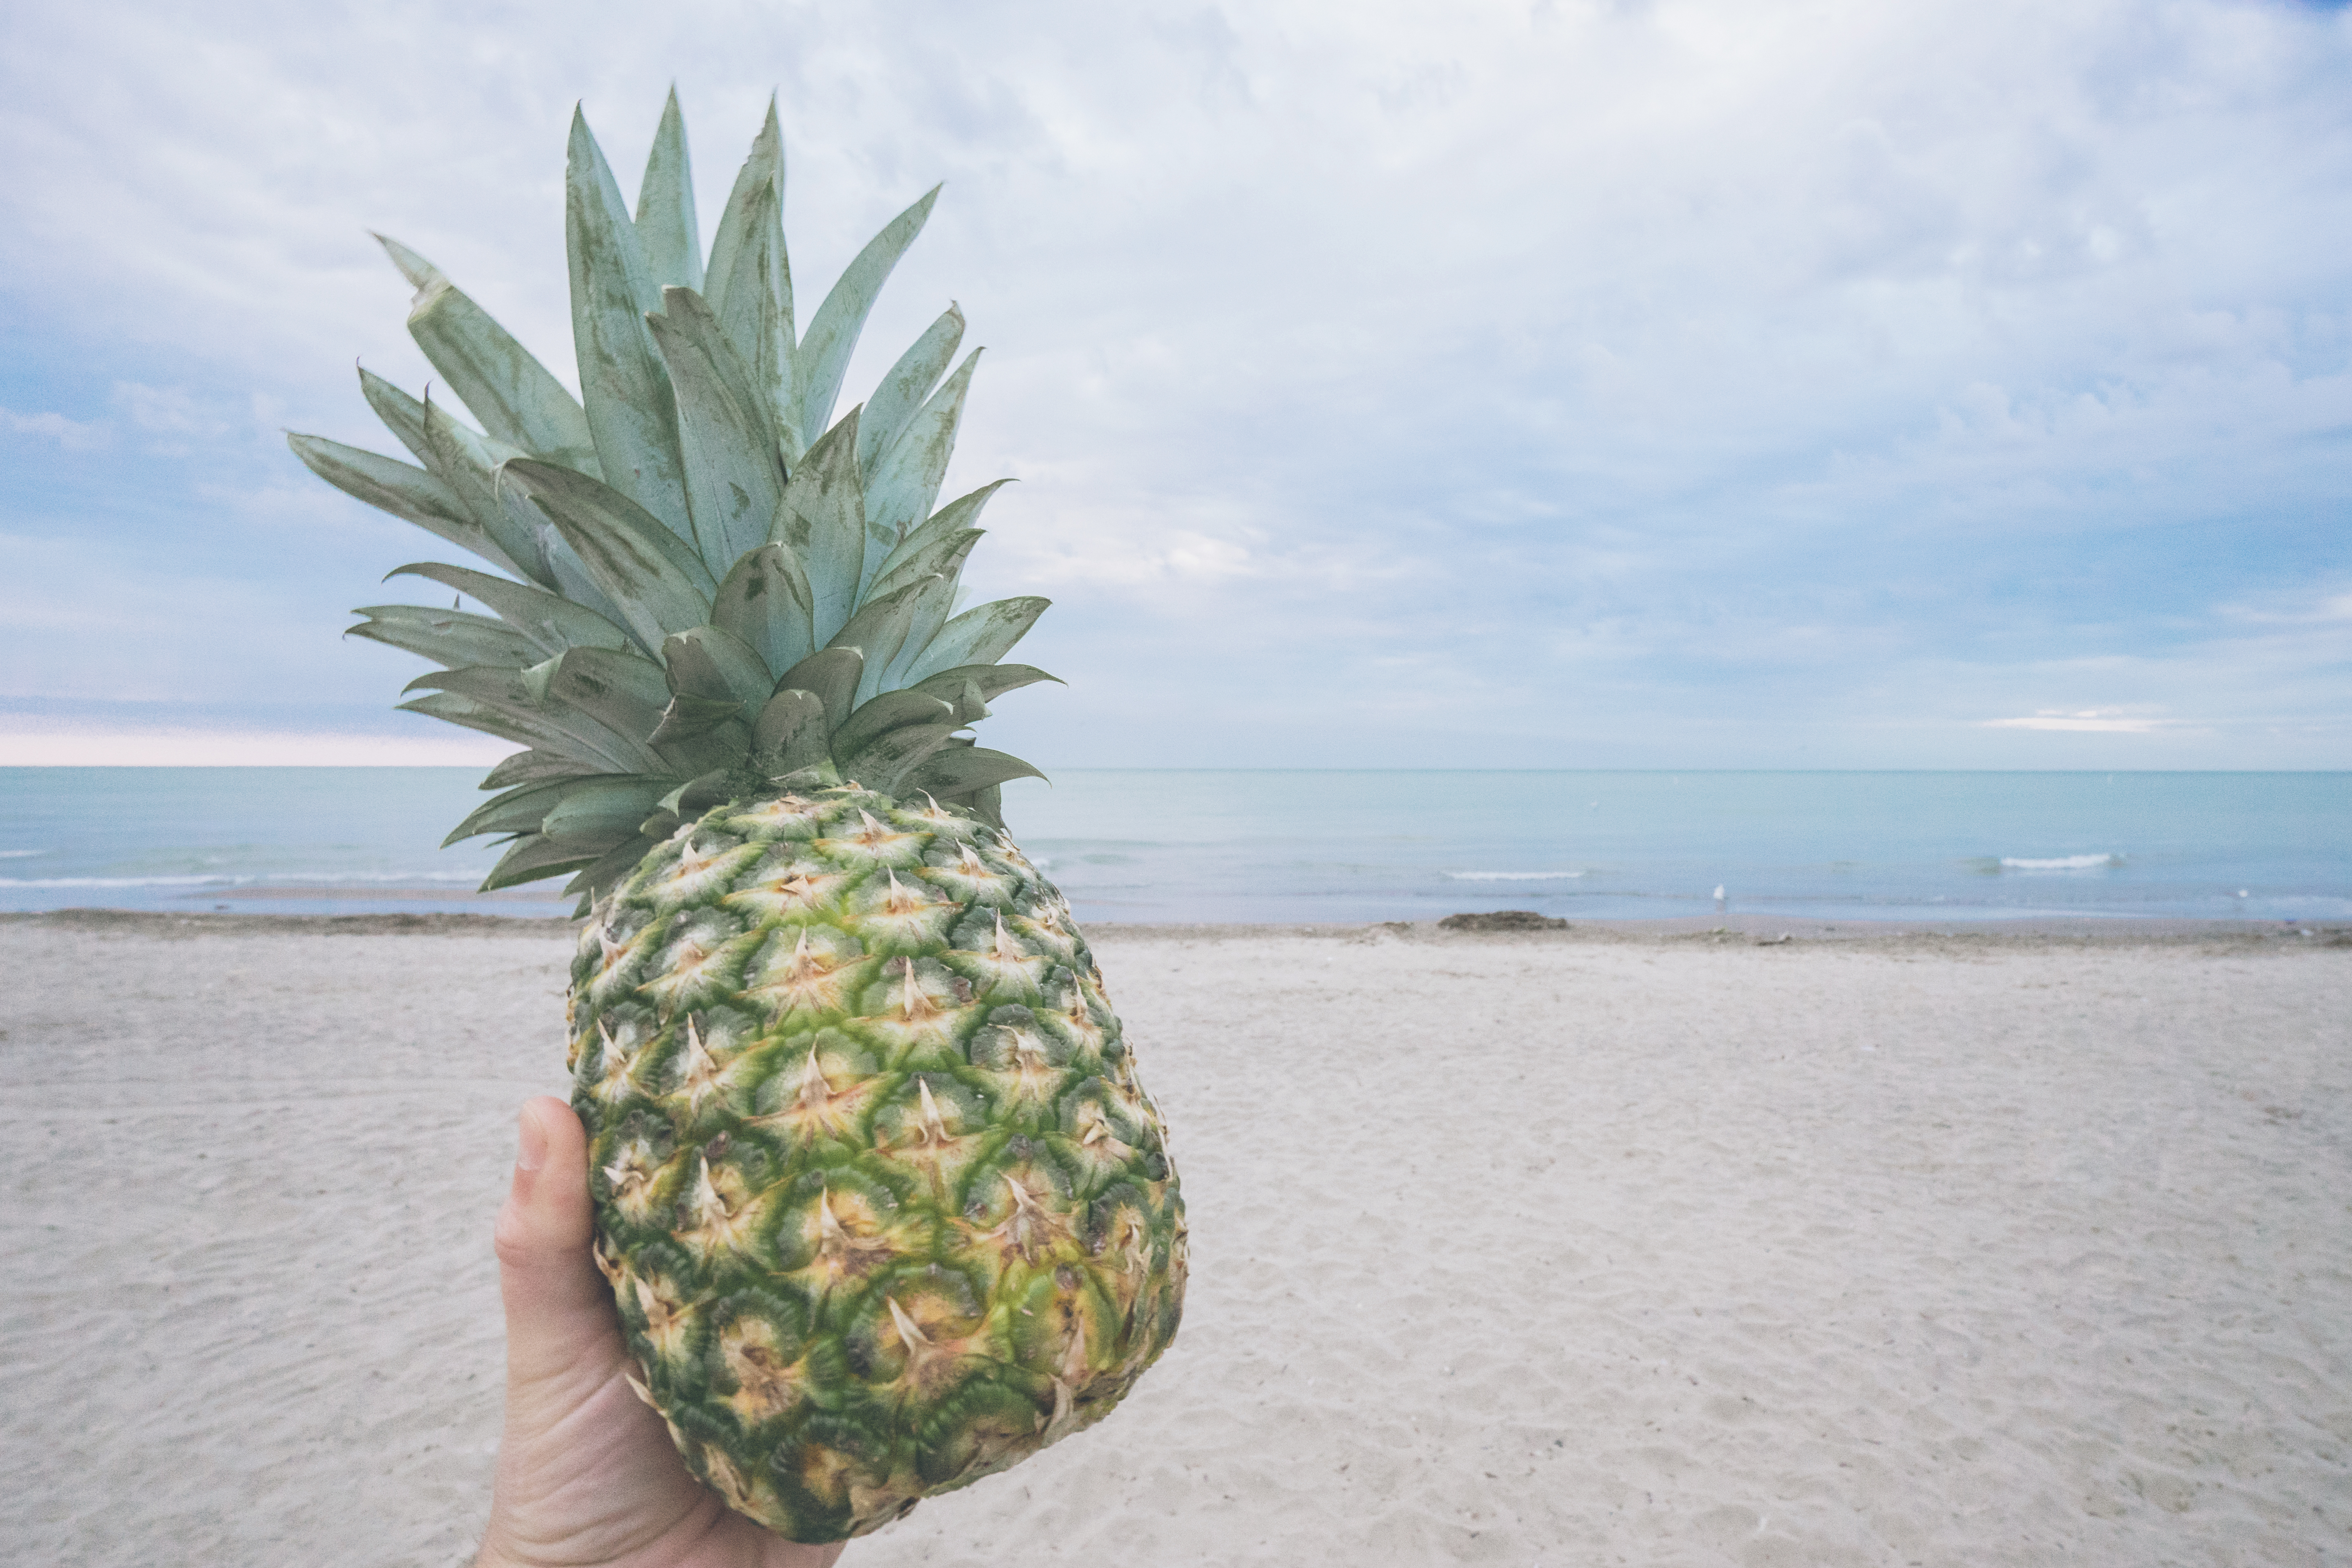
hand, beach, landscape, sea, water, sand, plant, sky, fruit, shore, food, produce, tropical, island, botany, seashore, pineapple, tropical fruit, outdoors, thumb, flowering plant, land plant, arecales